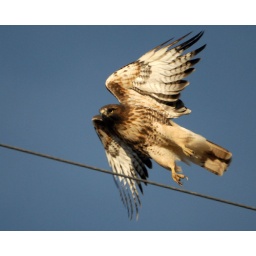
red tailed hawk in Lindon near animal shelter